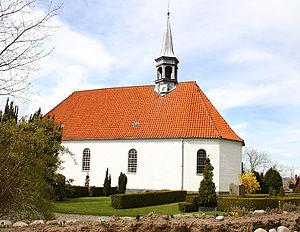
Gilleleje est une ville du Danemark de 6 596 habitants en 2019, appartenant à la municipalité de Gribskov, dans la région de Hovedstaden. Elle est située à l'extrémité nord de l'île de Seeland.